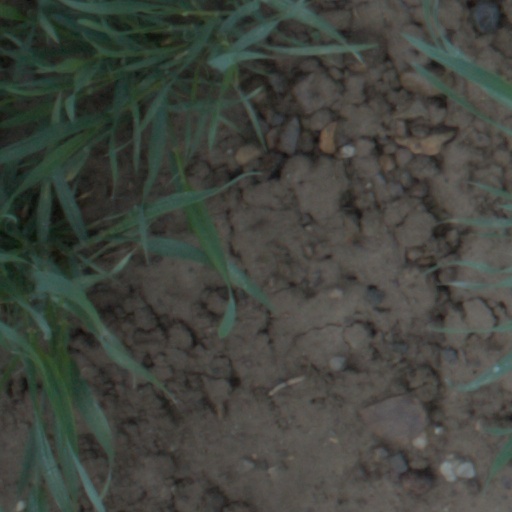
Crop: wheat